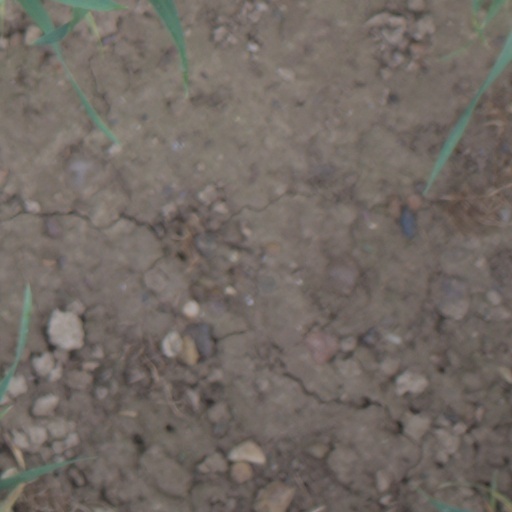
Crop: wheat